List of international presidential trips made by Petro Poroshenko

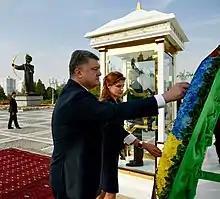
Poroshenko with his wife in Ashgabat.

This is a list of international presidential trips made by Petro Poroshenko, the 5th President of Ukraine. He visited 33 countries during his presidency.